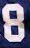
Number: 8